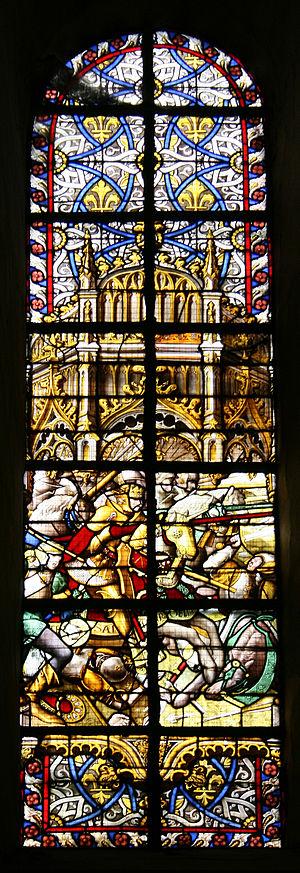
Vitrail (XVIe siècle) du transep sud de la cathédrale Nodre-Dame de Tournai (Belgique) .